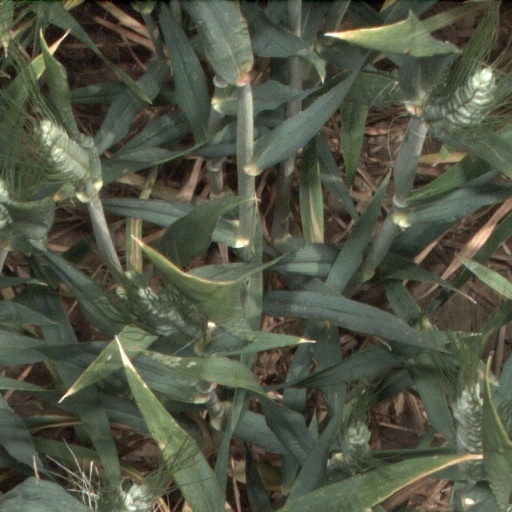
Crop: wheat